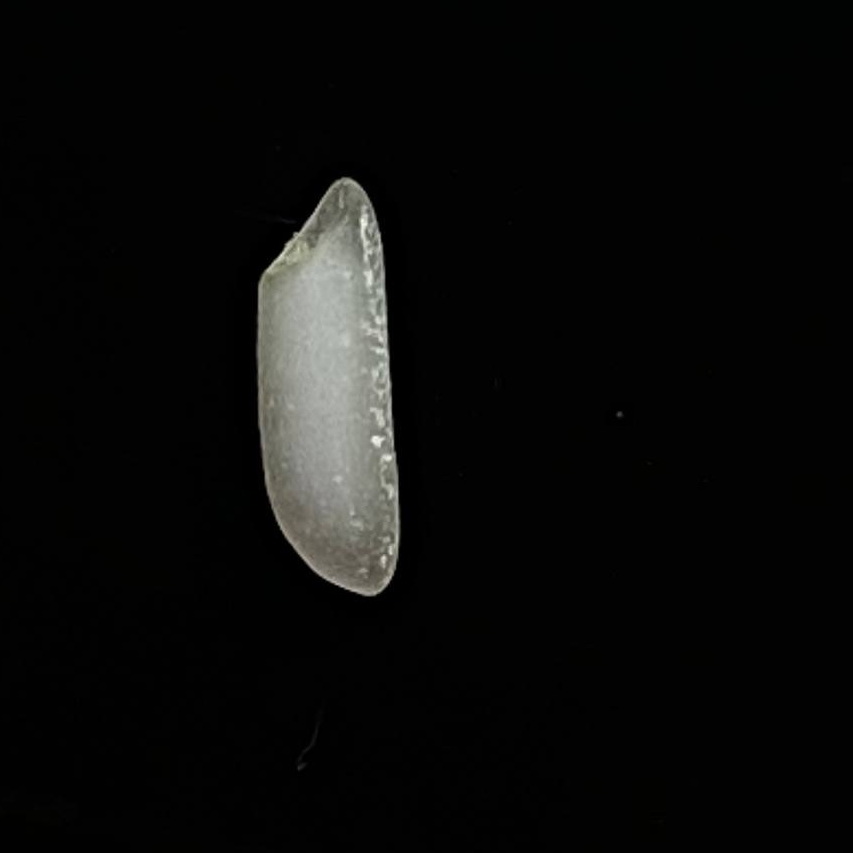
Rice variety: Shampakatari